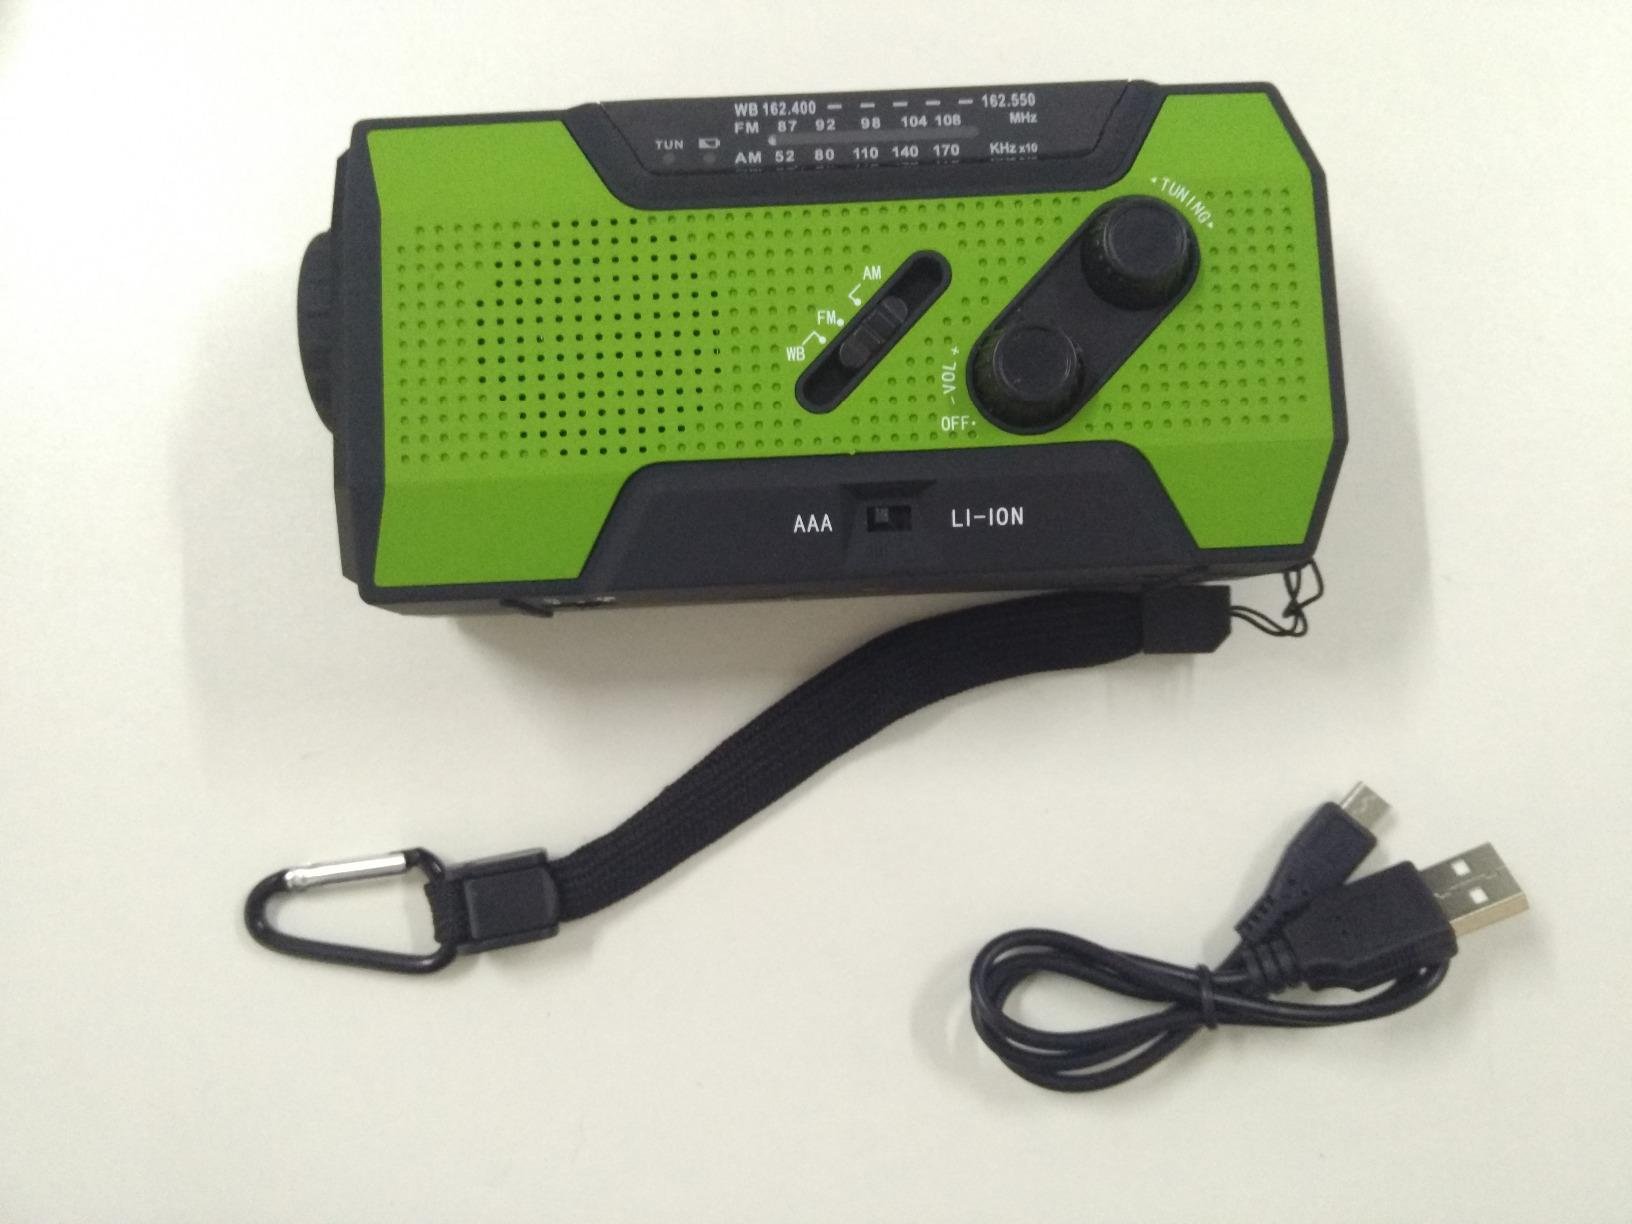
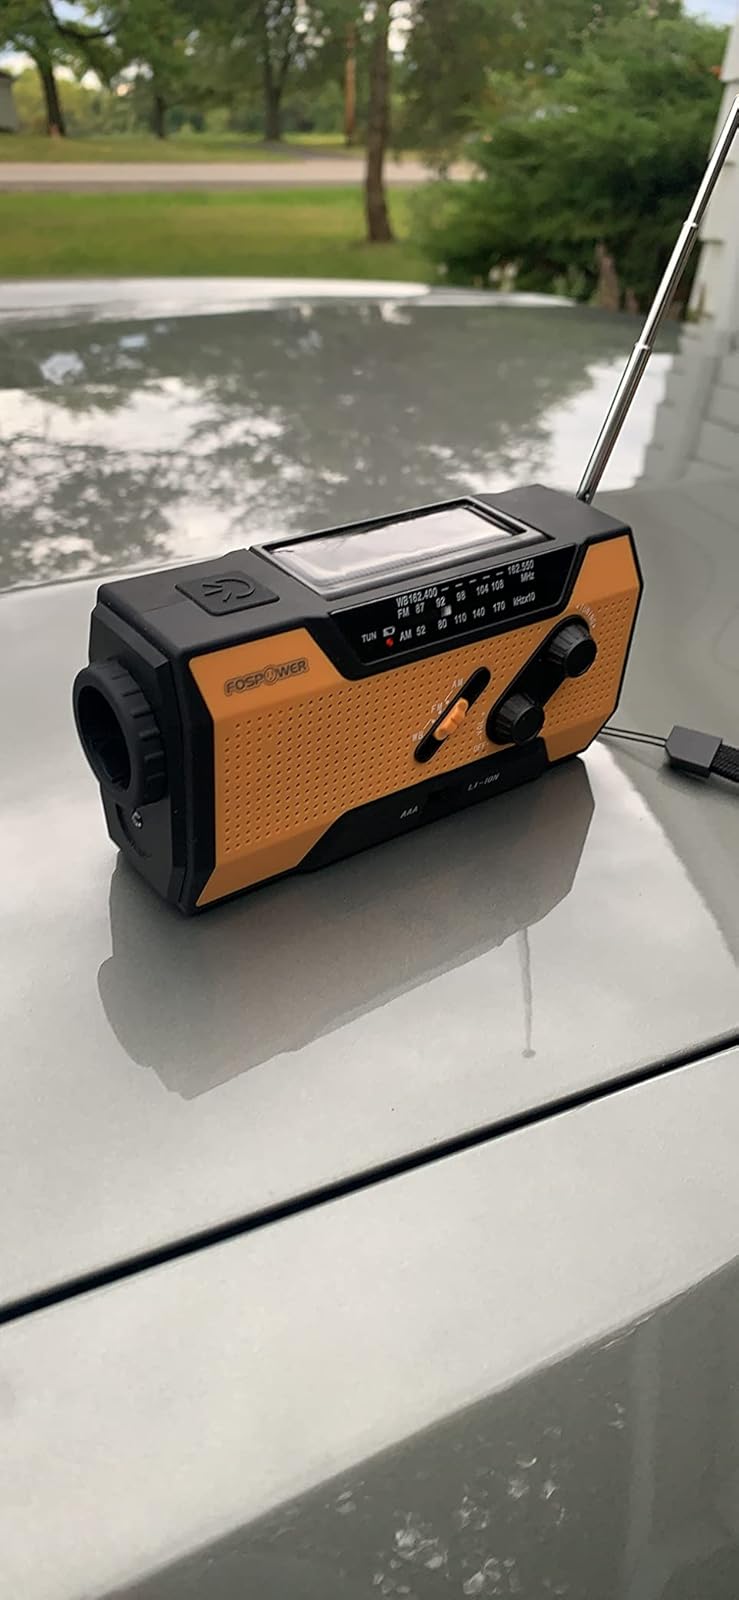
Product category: radio
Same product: no